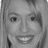
Emotion: happy